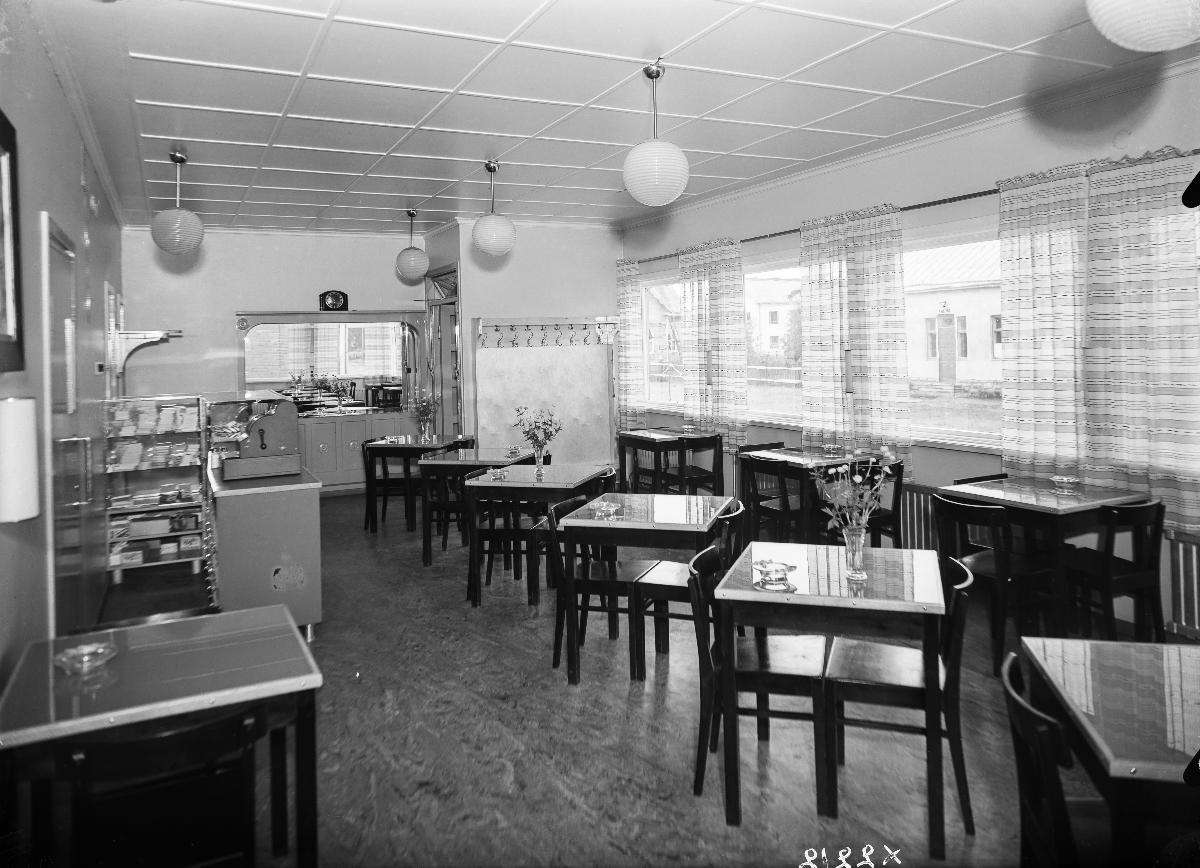
Oulun Osuuskaupan Tuiran sivumyymälä
Oulu cooperative store's shop in Tuira
sisällön kuvaus: Oulun Osuuskaupan Tuiran sivumyymälärakennusta 8.7.1939. content description: Oulu cooperative store's shop in Tuira, Oulu, on July 8, 1939.
Vuosi: 1939
Paikka: Suomi, Pohjois-Pohjanmaa, Oulu, Suomi, Oulu, Tuira
Aiheet: sisäkuva; osuusliikkeet; myymälärakennukset; elintarvikeliikkeet; Oulun Osuuskauppa; OOK; kahvilat; cooperative retail societies; grocery stores; cafés; andelsaffärer; livsmedelsaffärer; kaféer